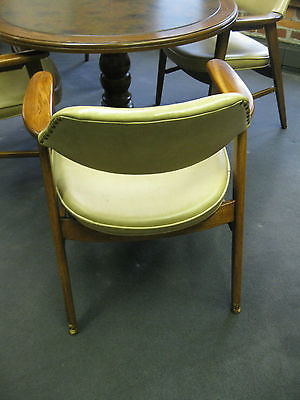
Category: chair